Bertha Ryland

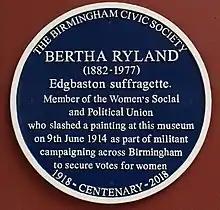
Blue plaque at the Birmingham Museum and Art Gallery commemorating Ryland.

In 1939 Ryland was living in a guest house in Stroud in Gloucestershire where the register described her as "incapacitated through illness."